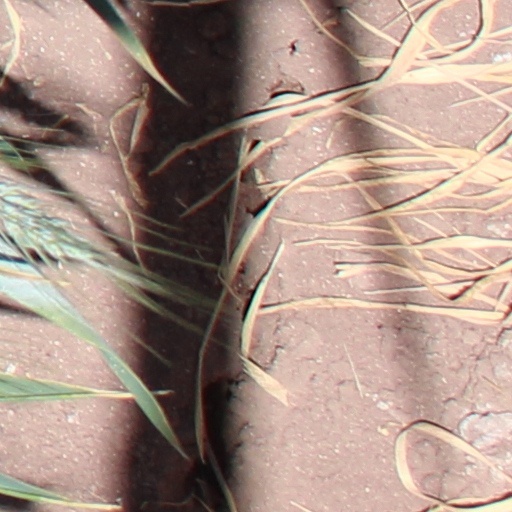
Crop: wheat